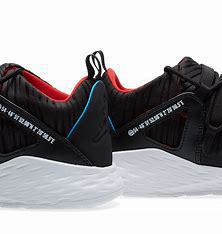
Brand: Jordan
Model: Formula 23